Green-water navy

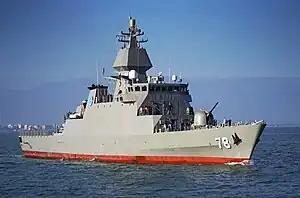
IRIS "Deylaman"

The Republic of Korea Navy is considered to be a green-water navy. In 2011, the government authorized the building of a naval base on Jeju Island to support the new s, the base will also be capable of supporting joint forces with the US Navy. A ski-jump for the operation of V/STOL jet fighters is being considered for the second ship of the "Dokdo" class. The Korean government is considering to buy surplus Harriers as a possible interim for the F-35 Lightning II if they choose to operate VTOL aircraft at all. On December 3, 2021, the National Assembly passed the budget to fund a fixed-wing aircraft carrier tentatively named CVX-class aircraft carrier capable of operating F35B, expected to enter operations possibly as early as 2033 LinkLinkLink South Korea participates in the Combined Task Force 151 with the expeditionary force Cheonghae Unit: